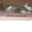
Label: cat